Horkos

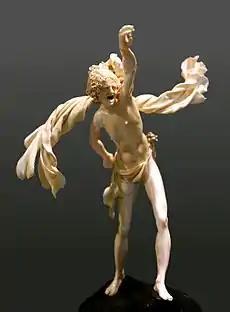
A 1610 depiction of a Fury from the Kunsthistorisches Museum

Horkos is the divine personification of, and fulfiller of, a particular kind of curse. That curse is the one a person makes against themselves, when swearing an oath, which takes effect if the oath is foresworn. According to Hesiod, the Erinyes assisted in Horkos' birth. Such an association is fitting, since the Erinyes were divine agents who fulfilled curses, including the conditional self-curse involved in oath taking, as personified by Horkos. Both the Erinyes and Horkos were divine punishers of oath-breaking or perjury.